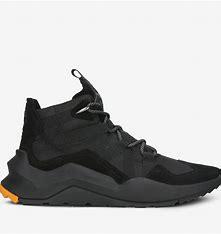
Brand: Timberland
Model: Madbury